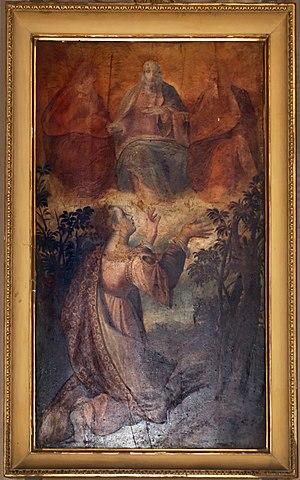
Giovanni Francesco Surchi dit Il Dielai est un peintre italien qui fut actif au XVIᵉ siècle.